Ivo Mattozzi

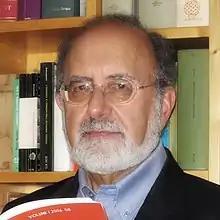

Ivo Mattozzi (born June 6, 1940 in Pescara), is a professor at the University of Bologna. He teaches methodology and teaching of history. He has given lectures in Italy, Spain, Brazil and Argentina and was the president of the history association, "Clio '92". His articles and publications have been translated into Spanish, Portuguese and Greek.